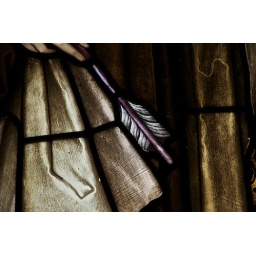
Stained glass window in St. Joseph's Catholic Church in Macon, Georgia